Locate the barista tools in this POV image.
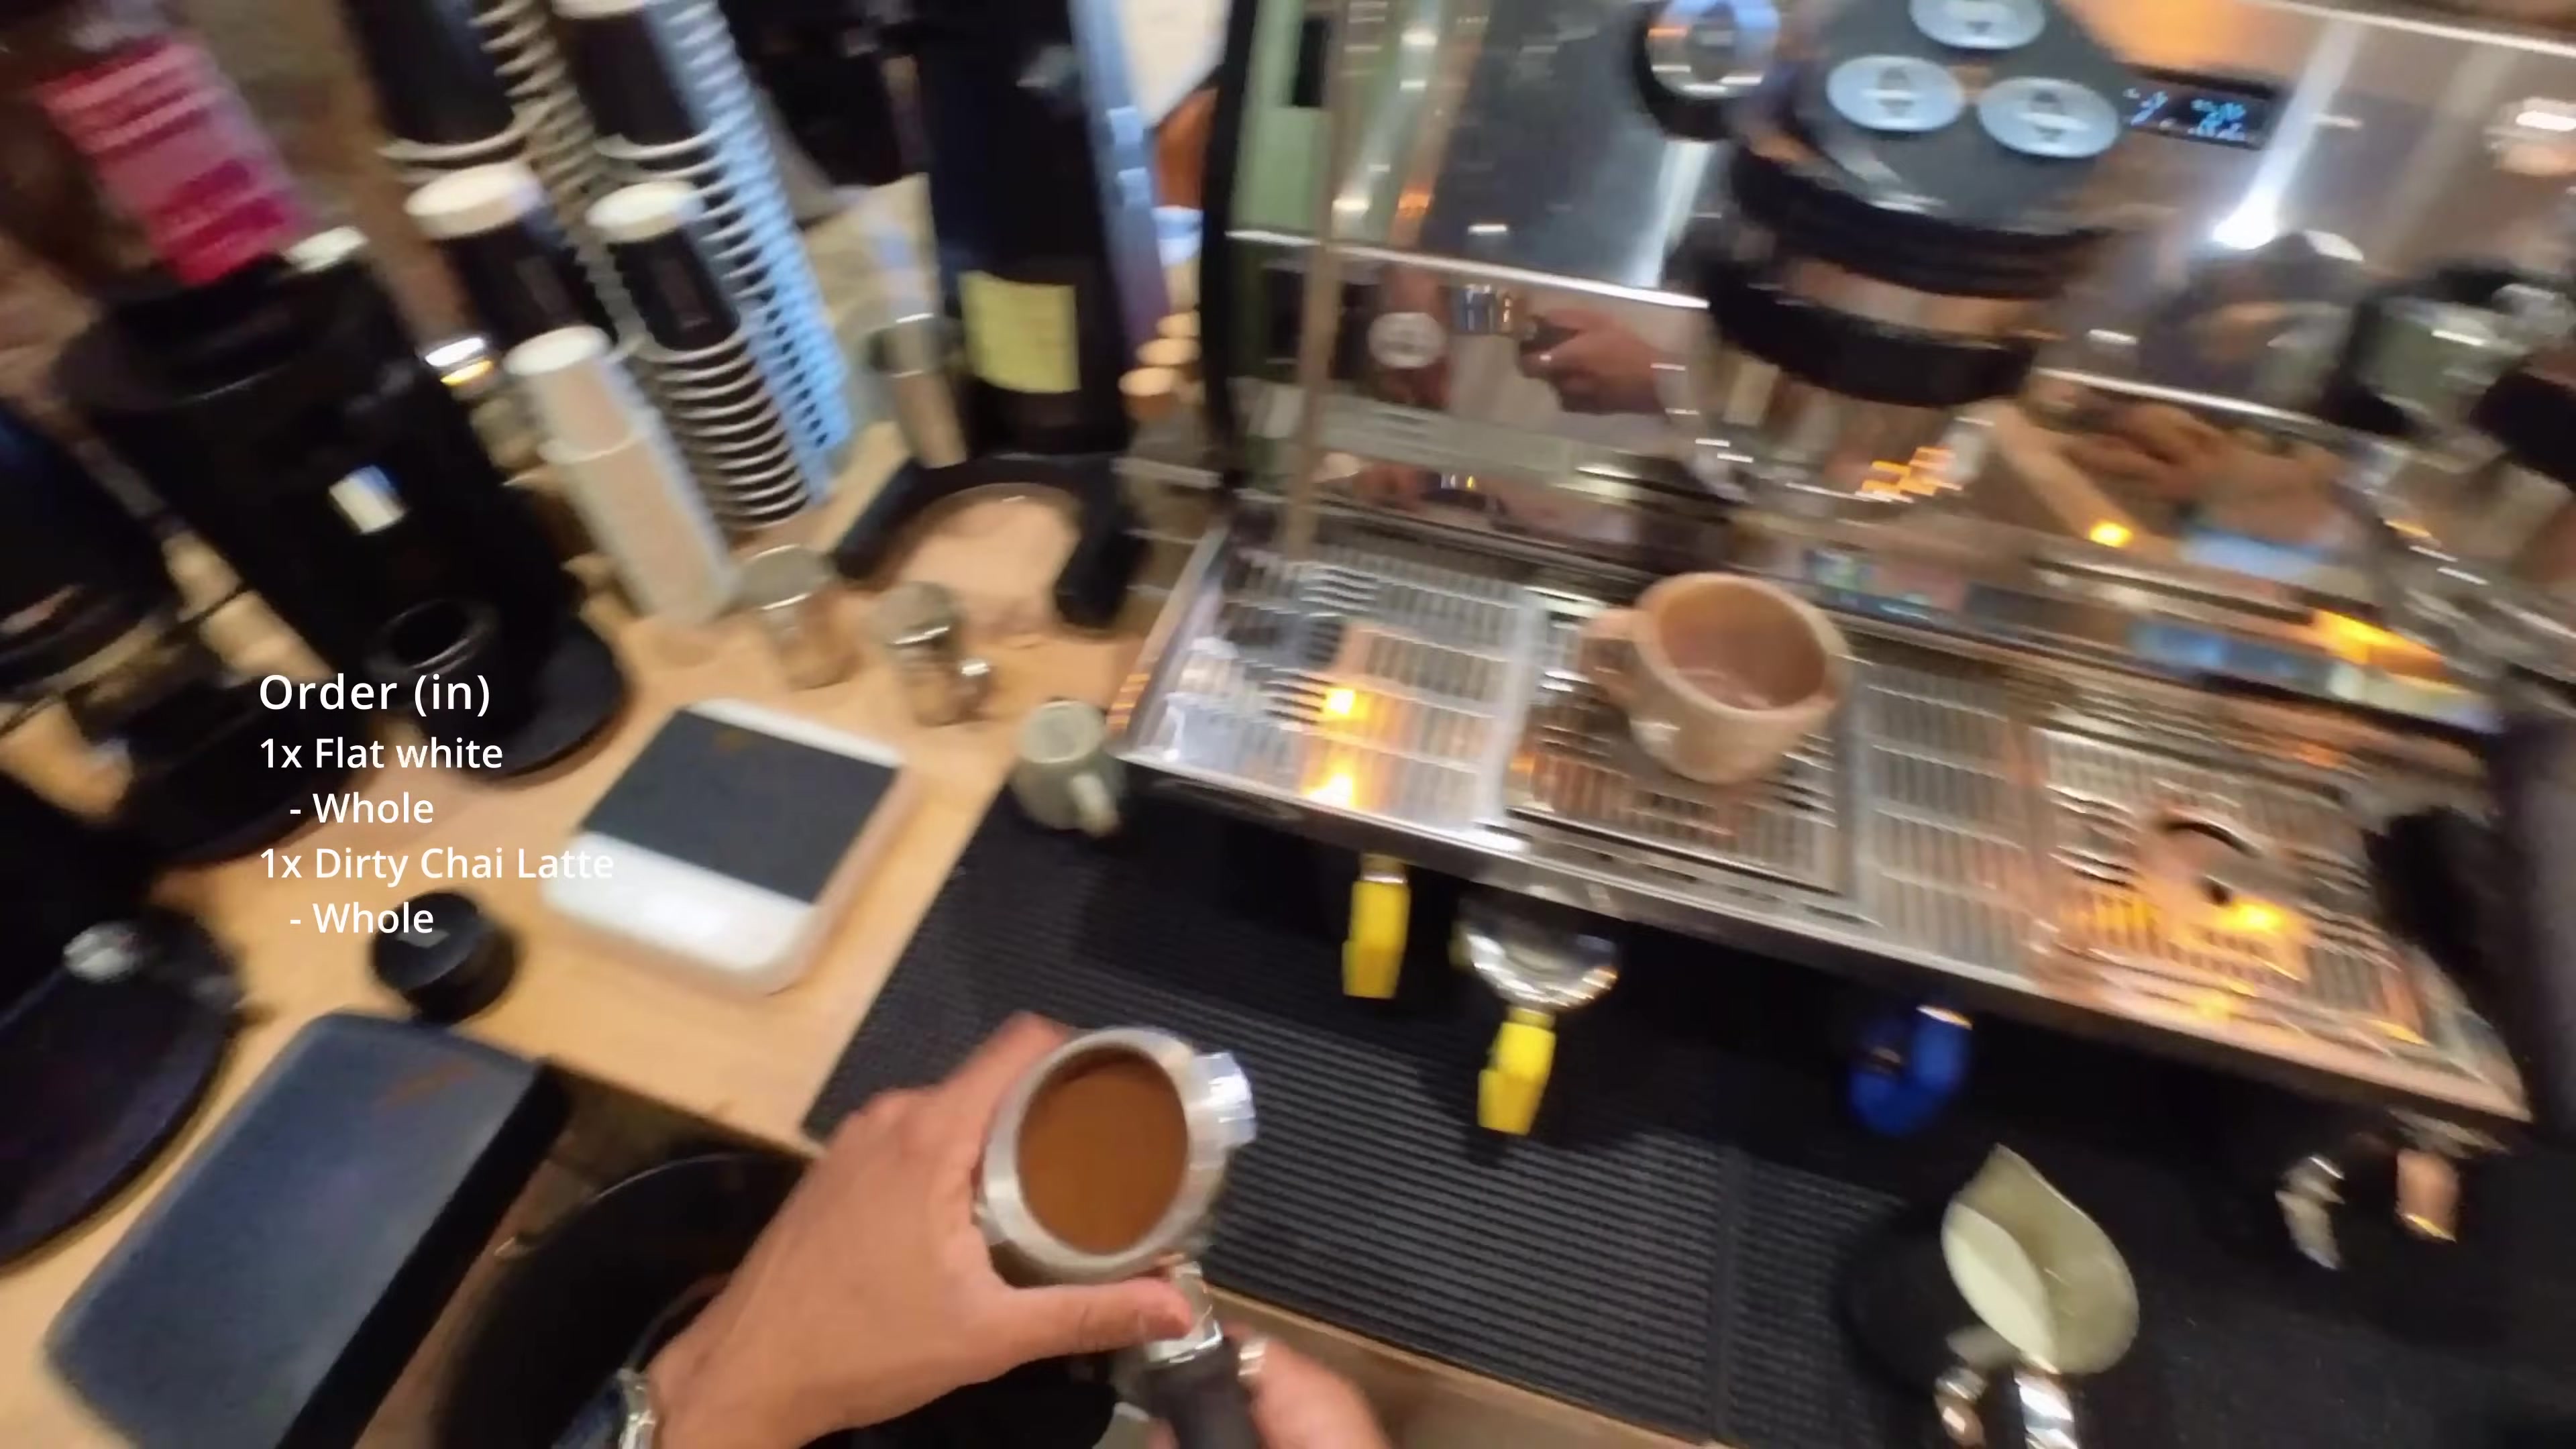
Detections: Portafilter [373,706,489,998], Milk Pitcher [711,794,831,998], Scale [211,481,356,687], Cup [609,394,716,541], Hand [248,698,463,999], Steam Wand [483,6,556,406], Group Head [645,0,823,359]